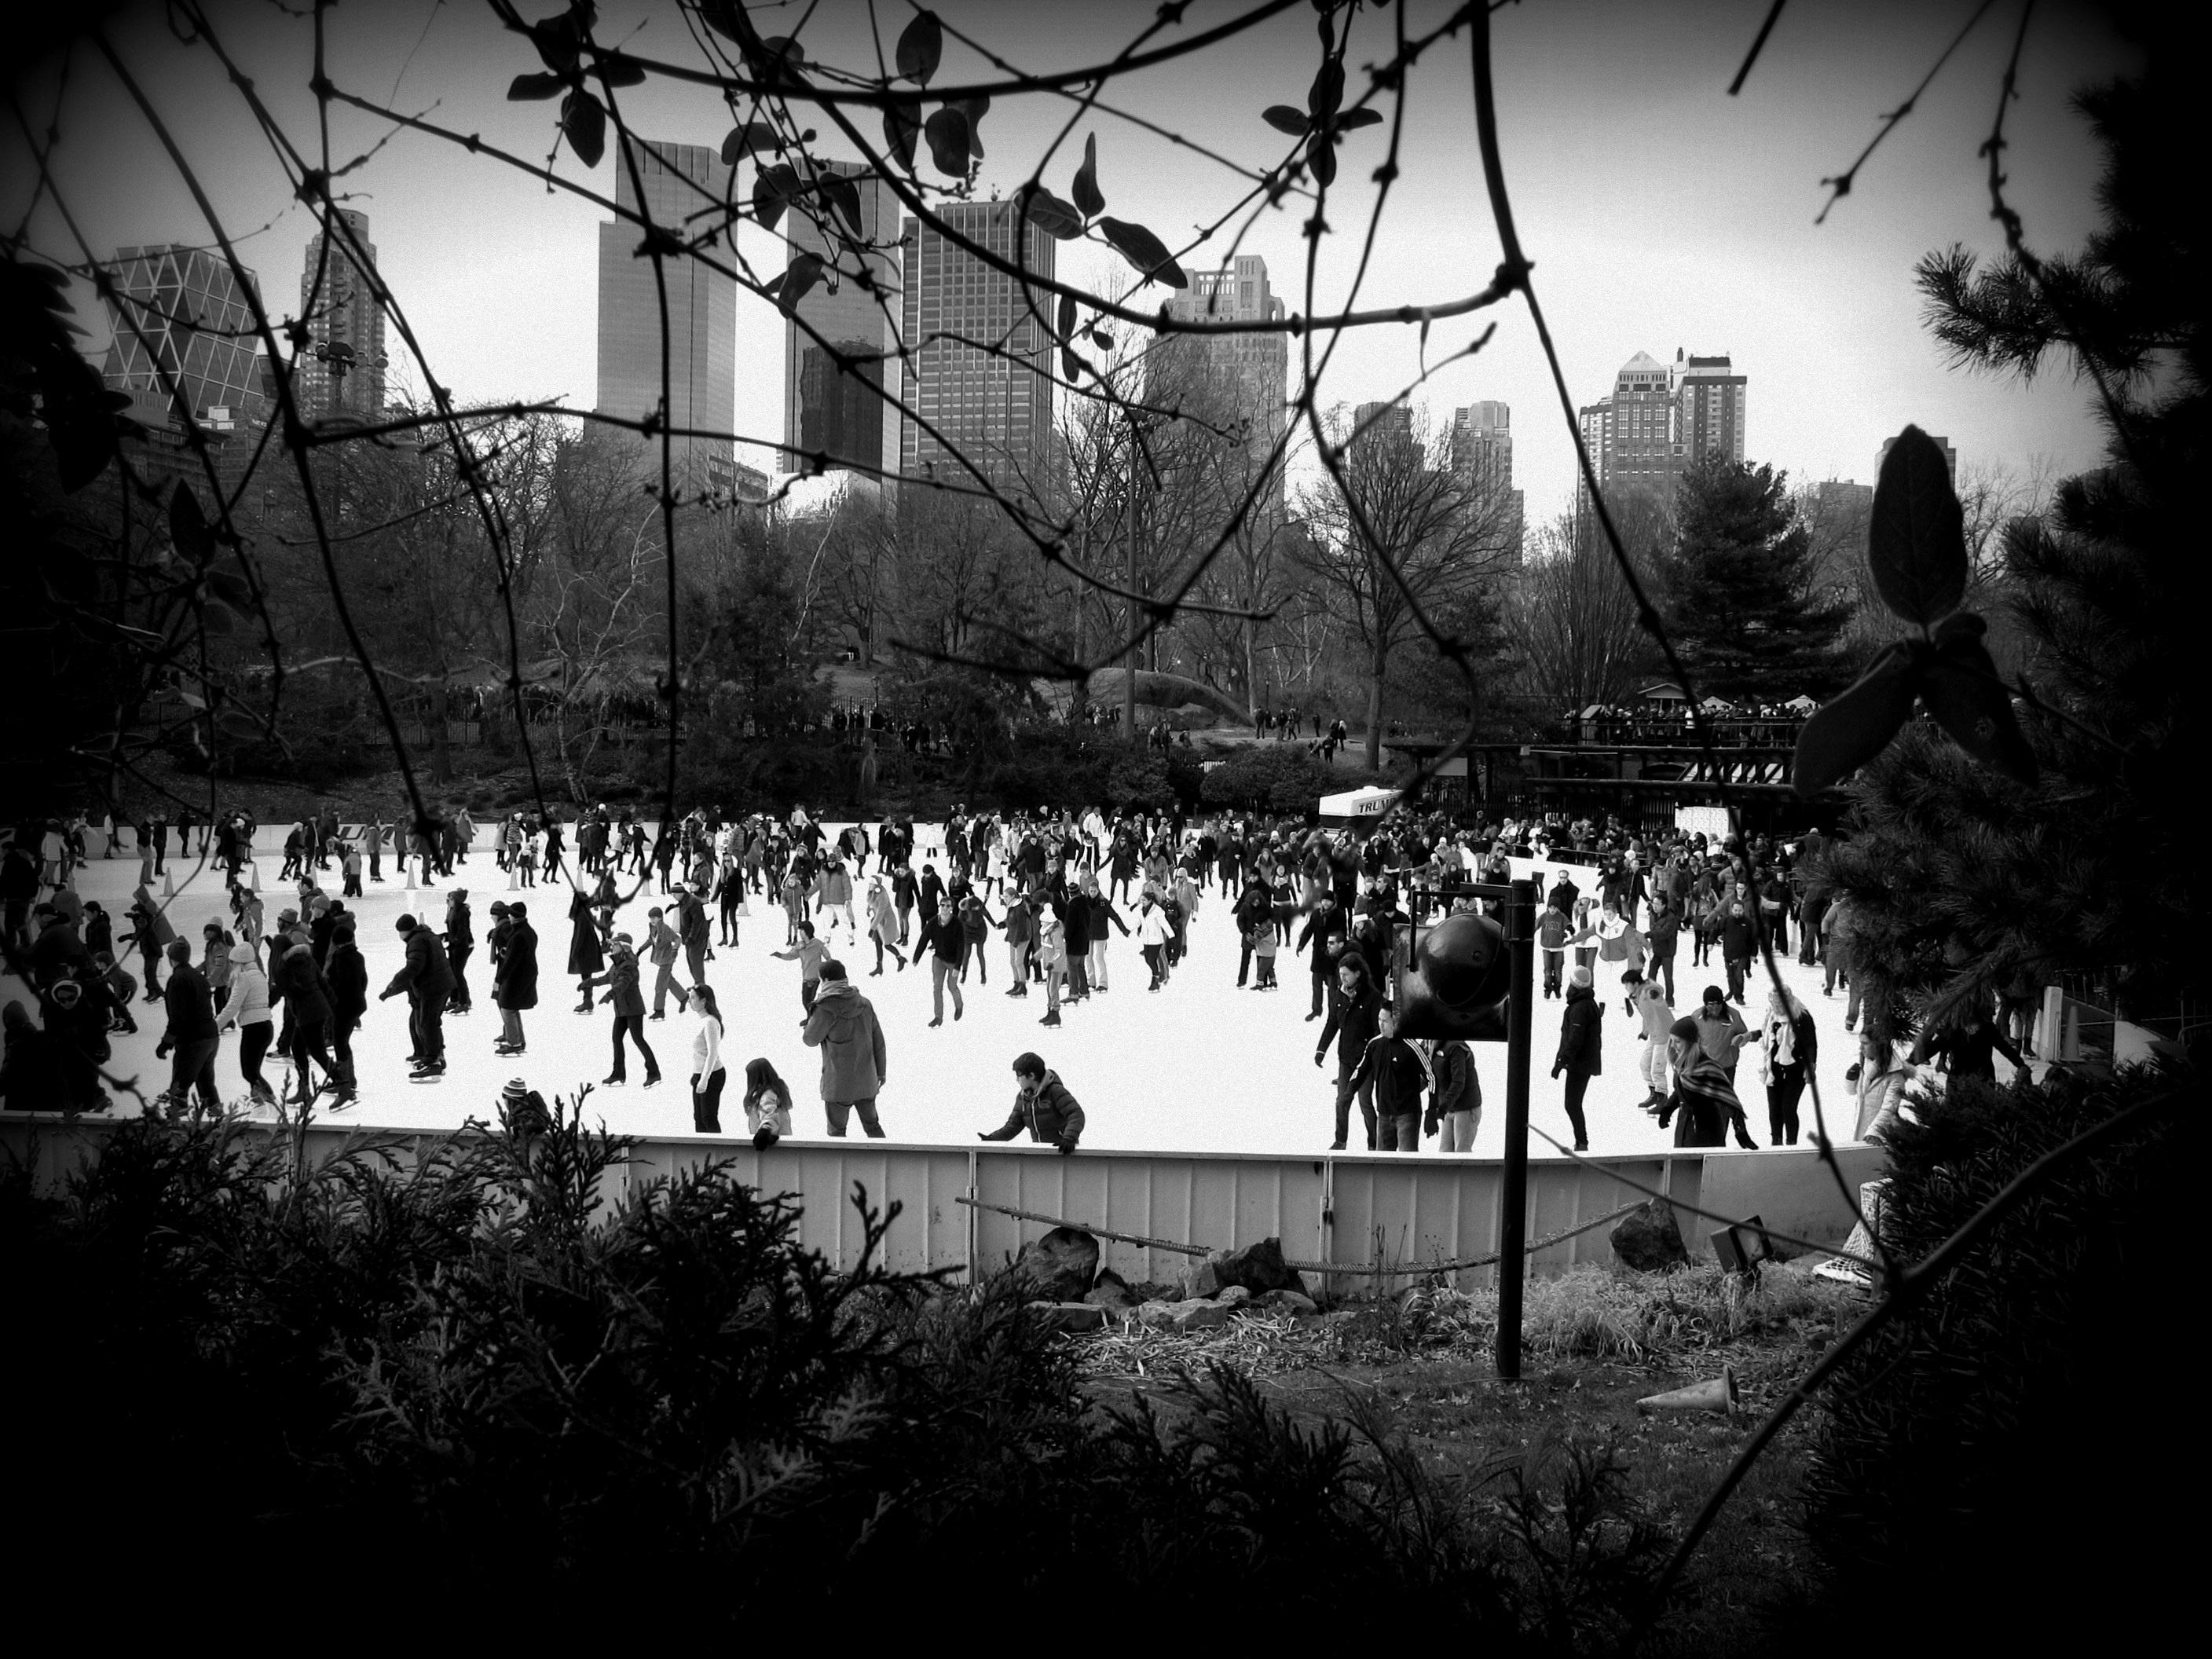
winter, light, black and white, sky, night, photography, lake, crowd, park, darkness, black, monochrome, central park, photograph, shape, rink, ice skating, monochrome photography